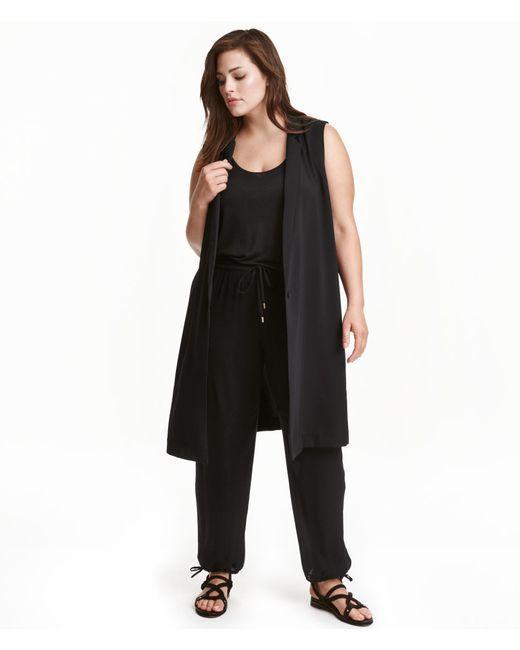
SHEIN Plus-Weste mit hohem, niedrigem Saum und Gürtel